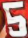
Number: 5